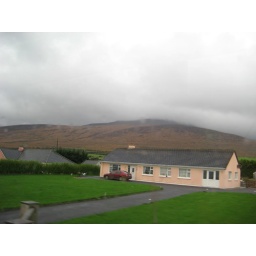
A newer looking house in the mountains